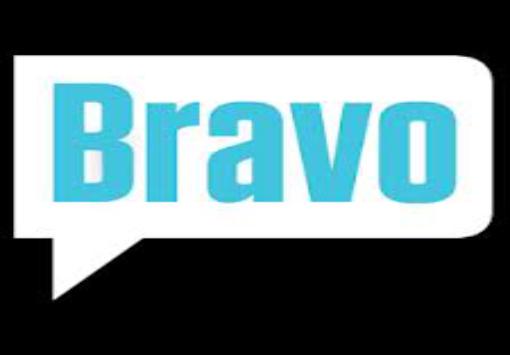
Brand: Bravo
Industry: Others